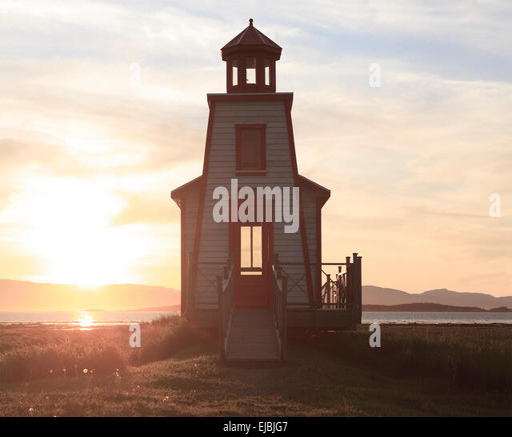
a beautiful lighthouse on a sunset background